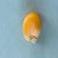
Maize quality: Good